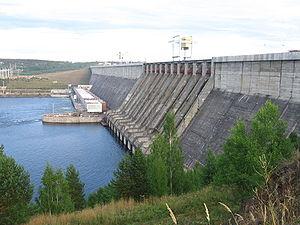
La centrale hydroélectrique d'Oust-Ilimsk. Italiano: La centrale idroelettrica nei pressi della città. Norsk (bokmål)‎: Foto av anlegget. Русский: Усть-Илимская ГЭС. Плотина Усть-Илимской ГЭС. На переднем плане — слив.